Fort St. Pierre Site

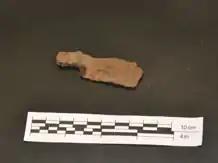

Knives, although very basic tools, were essential to the survival of the French Colonists in the New World. This was because knives played a large role in their daily lives, aiding them with hunting, cooking, and trade. Knives were most valuable to the French Colonists when used as trading materials. When first arriving in the new world it was important that the French created a good relationship with the natives of that area. If they did not, it was likely that they would not survive. Pierre Le Moyne d’Iberville, a French explorer and founder of the colony La Louisiane, understood the importance of maintaining good relations with Indians. As soon as he reached American shores, he attempted to make preliminary contact with the indigenous population in order to facilitate land reconnaissance. When he first made contact, he left the natives with two axes, four knives, and some vermilion to show his good intentions toward two Indians who had been observing them since their arrival. This was the start of a gift system that resulted in the natives becoming dependent on Europeans. Since the natives could not reproduce these knives because they did not know how to create iron and steel tools, they had to be replaced. This opened up trade between the French and the natives. Knives were among the most popular and widespread items of trade in North America. The first known European artifact given to an Indian in Louisiana was a knife presented to a chief of the Natchez by Henri Tonti on March 26, 1682. Clasp knives and case knives were the most common knives in the trade network. These were common because their simple design made them easy to mass-produce. Case knives were often boxed up into cases and shipped over to North America. This allowed the French to trade many knives all at once.